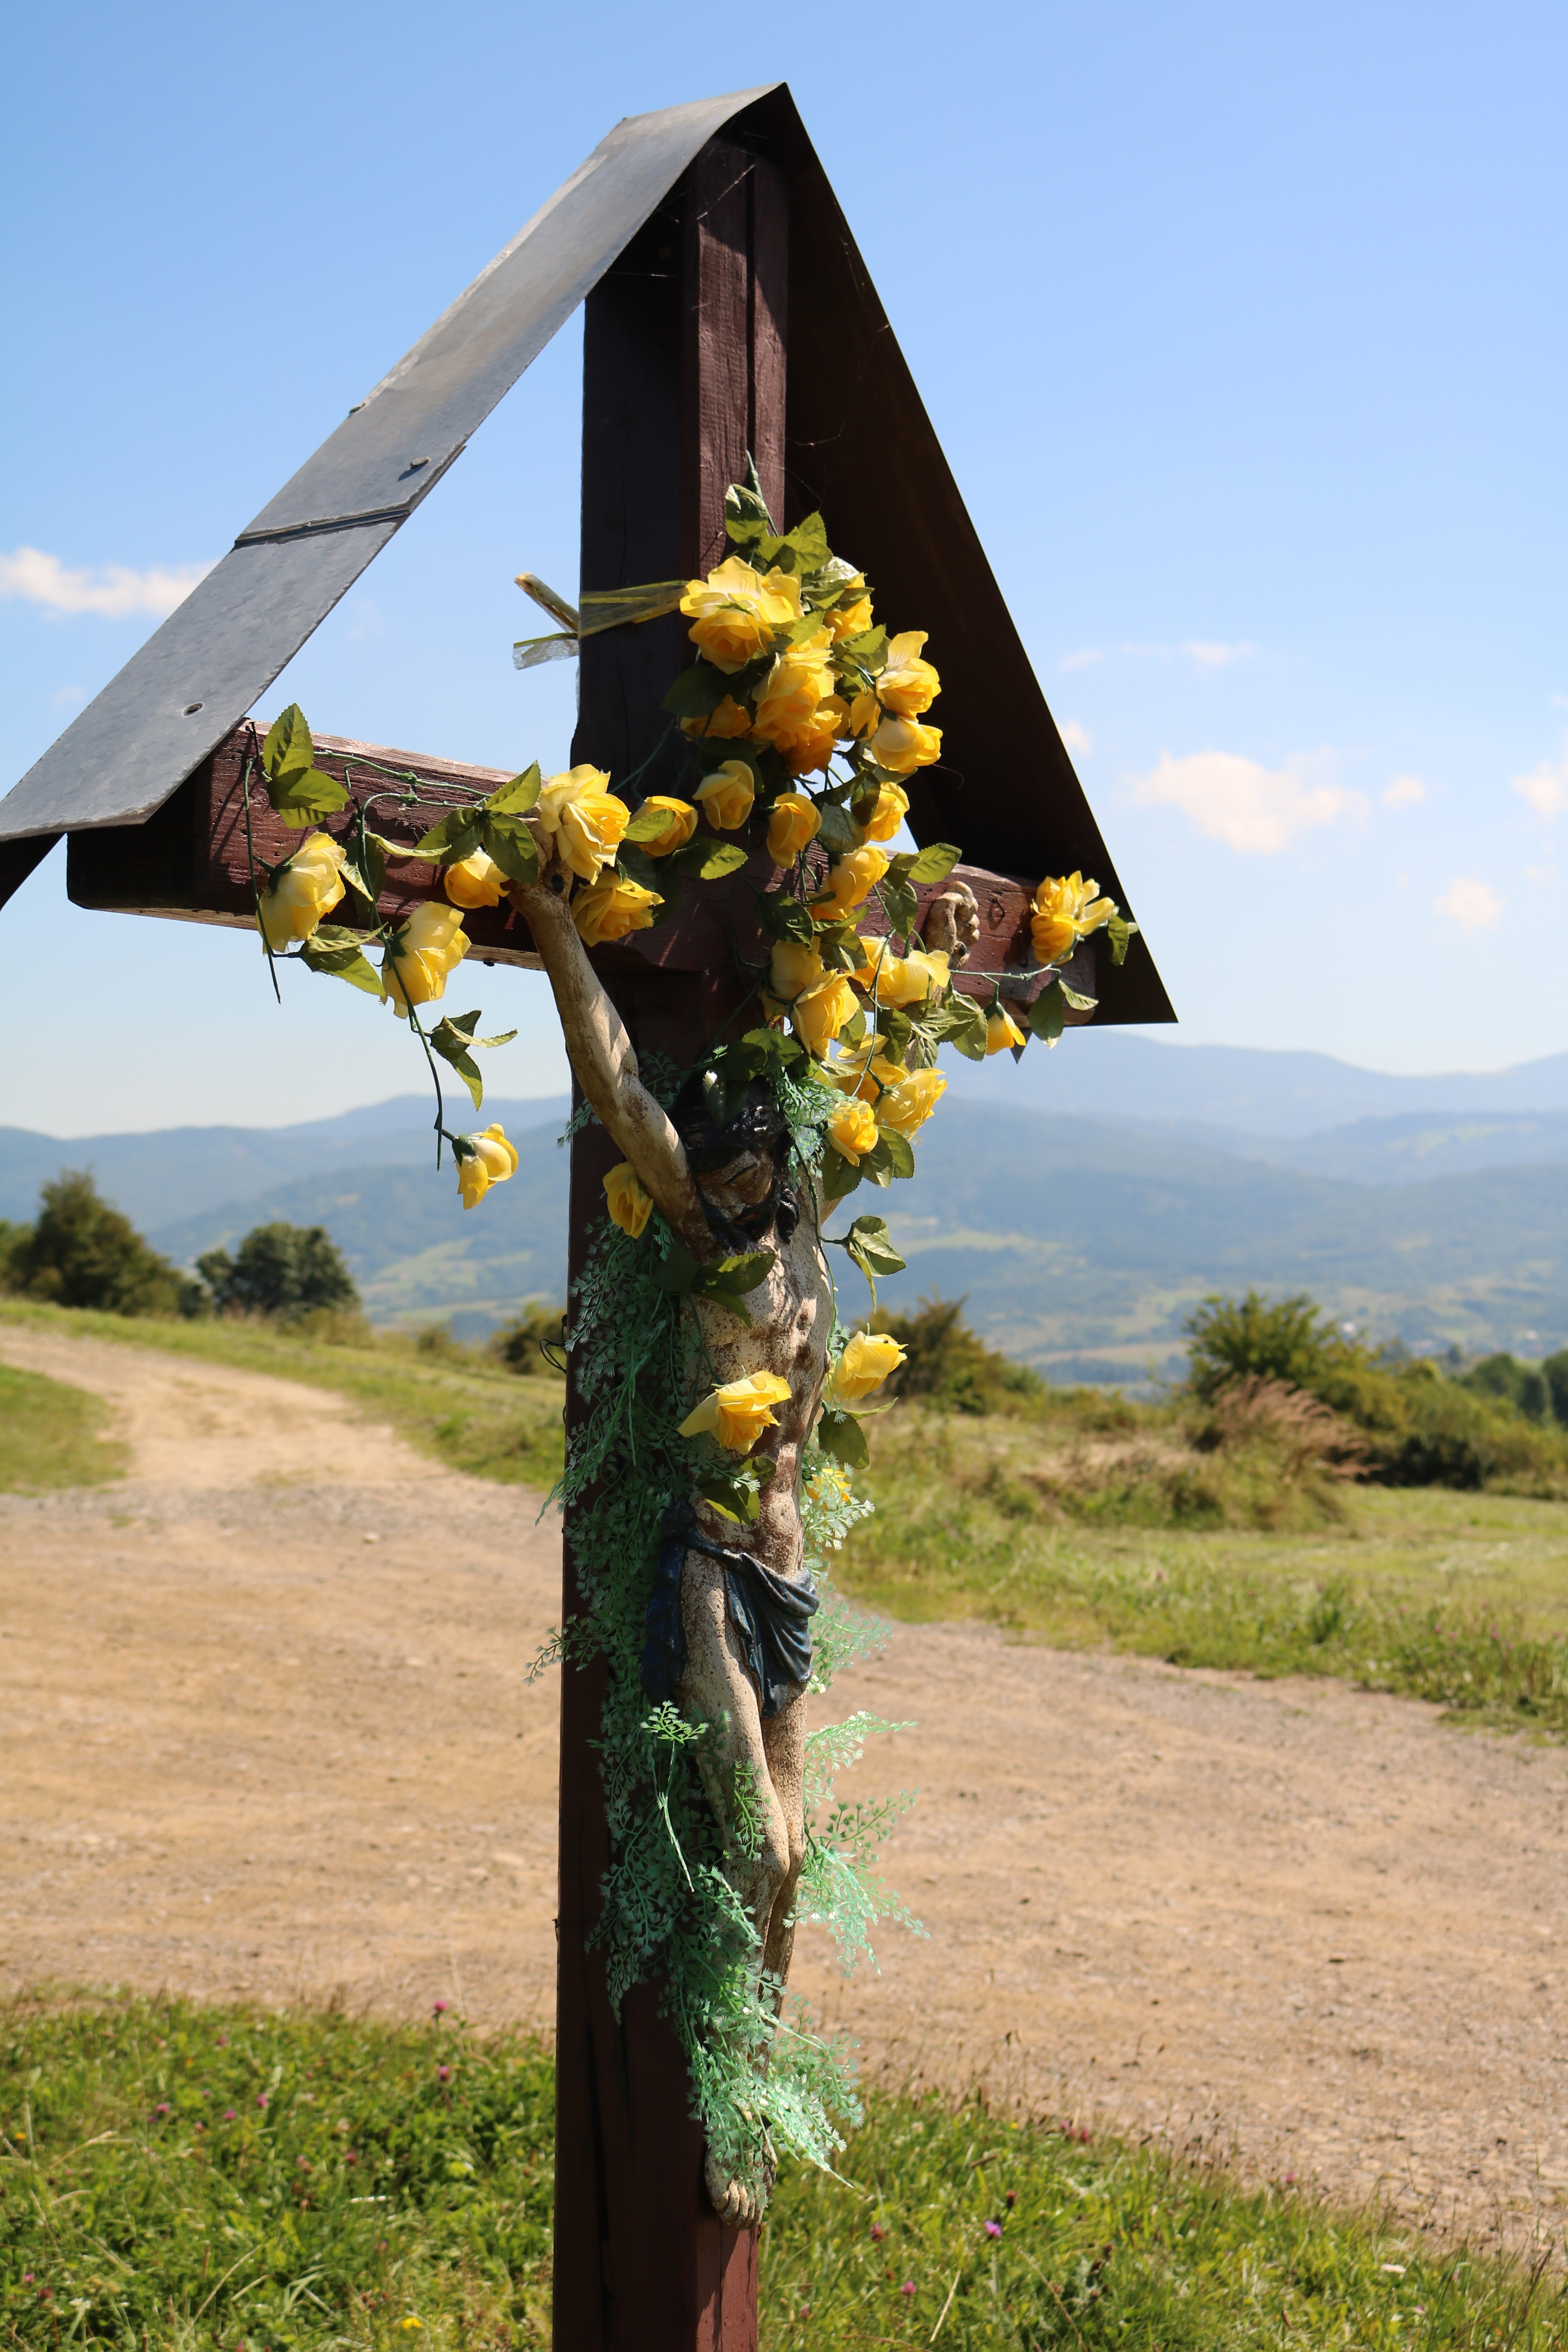
landscape, tree, plant, sky, hiking, flower, monument, spring, green, chapel, cross, agriculture, flora, sculpture, art, temple, mountains, poland, the path, rural area, man made object